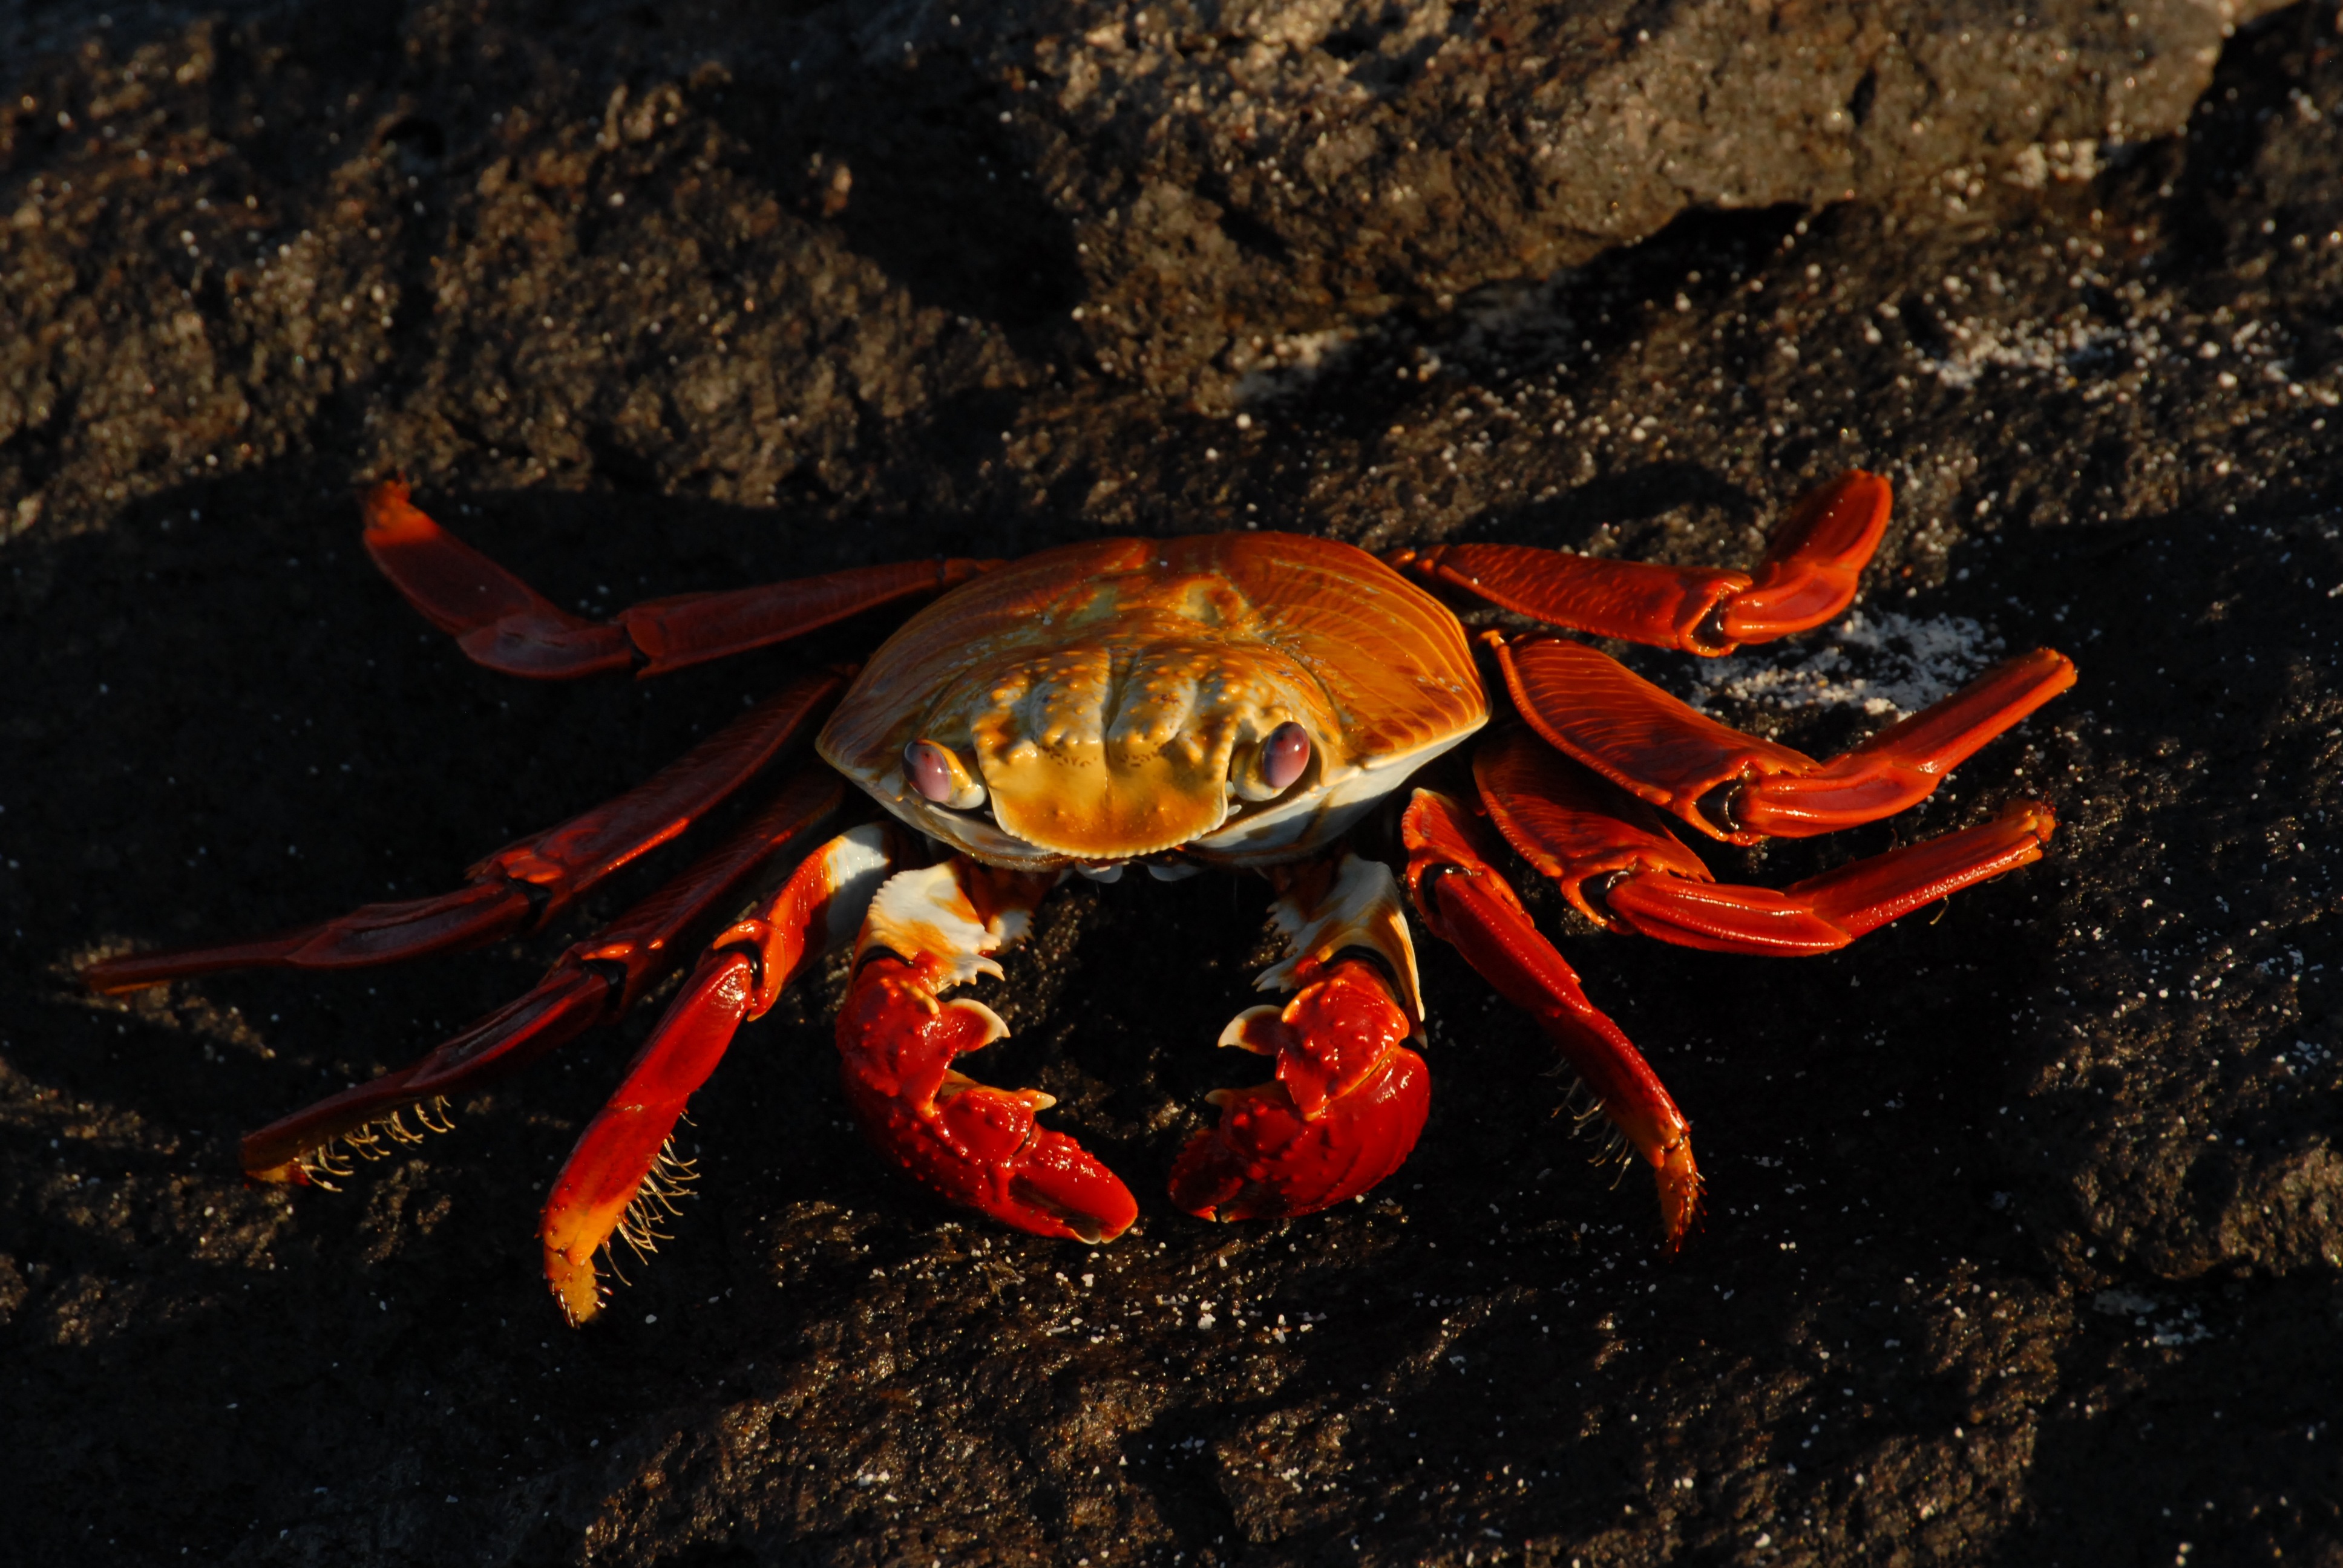
ocean, food, biology, seafood, shellfish, fauna, crab, invertebrate, crustacean, marine, macro photography, arthropod, sally lightfoot, marine biology, ocypodidae, decapoda, animal source foods, fiddler crab, dungeness crab, american lobster, homarus, freshwater crab